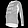
Label: Pullover